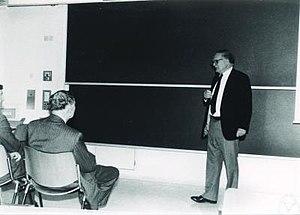
Hans Julius Zassenhaus est un mathématicien allemand. Il est célèbre pour ses travaux en algèbre générale et pour être un pionnier des systèmes de calcul formels.